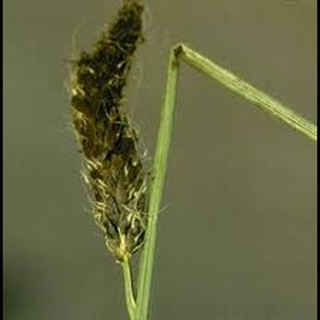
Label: wheat_smut